Vehicle registration plates of Hungary

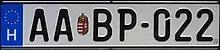
New standard plate from 1 July 2022.

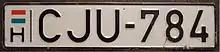
Ordinary series (1990–2004 style)

Vehicle registration plates in Hungary usually consist of seven characters on white background with black letters. The current system was introduced in 1 July 2022 (e.g. AA AB 123). The standard license plates for private vehicles carry four letters and three numbers, separated with coat of arms between the letters and hyphen before the numbers. The combination has no connection with geographic location.